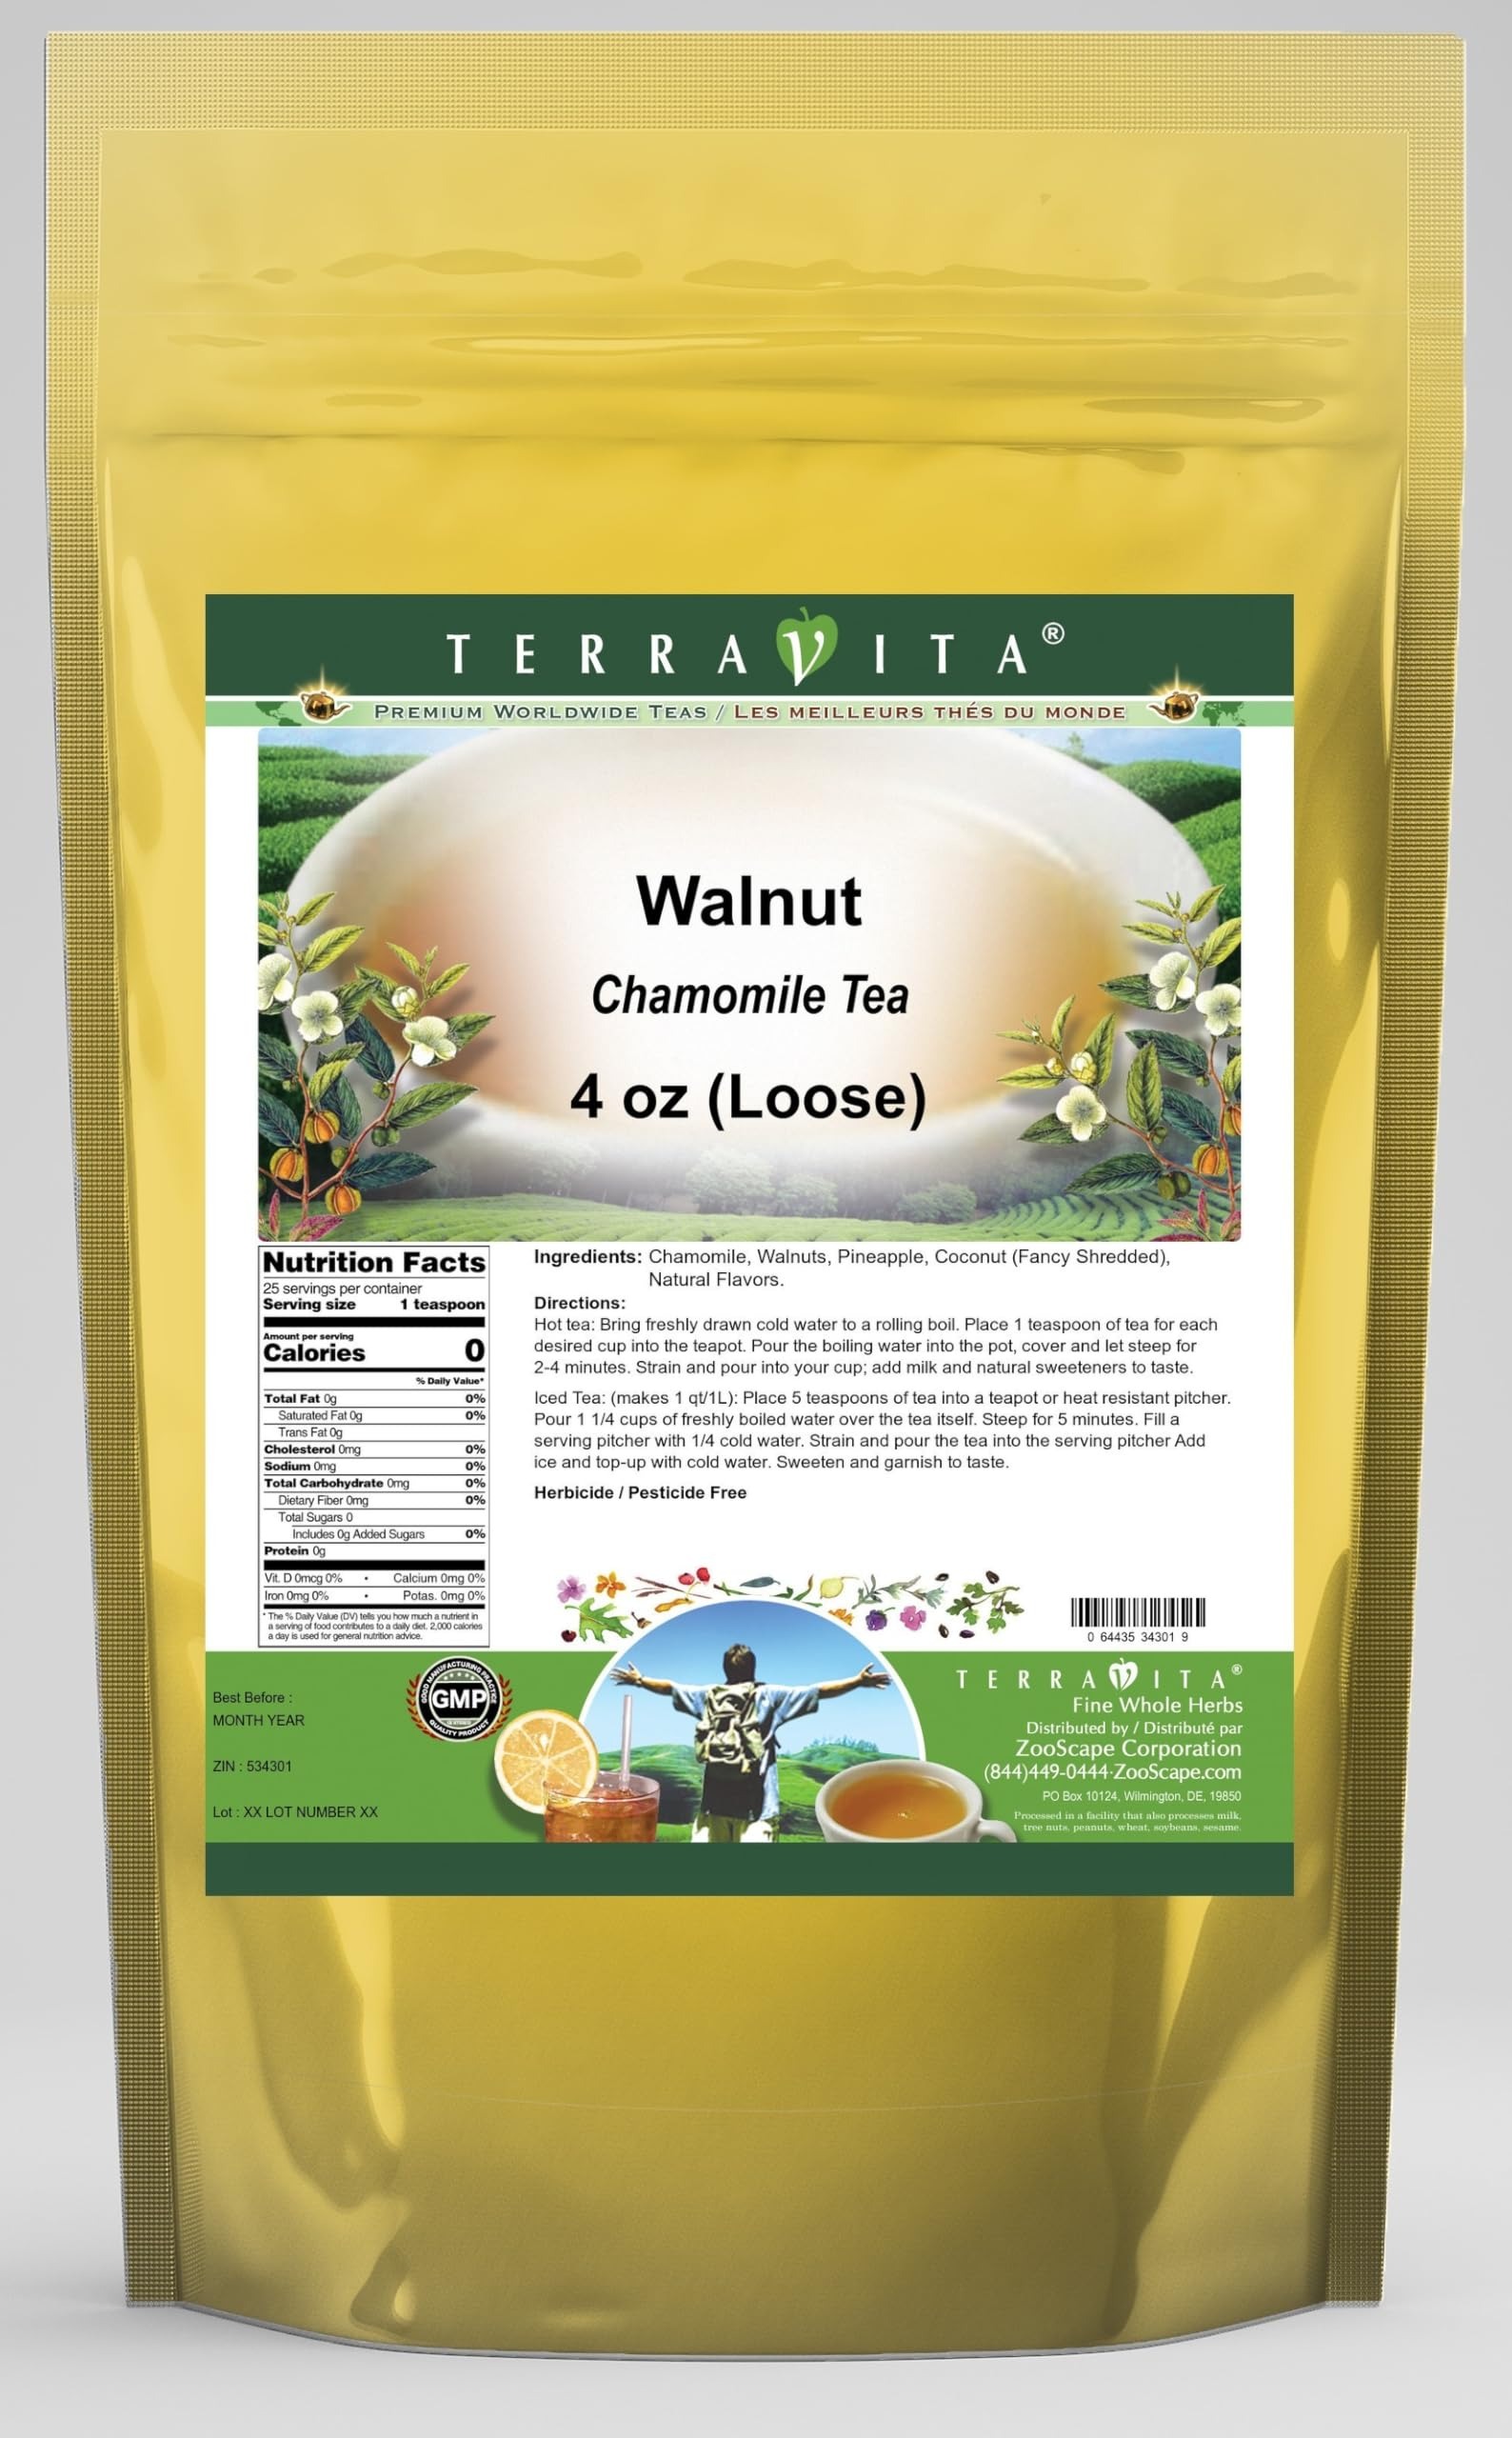
Item Name: Walnut Chamomile Tea (Loose) (4 oz, ZIN: 534301) - 2 Pack
Bullet Point 1: Our Walnut Chamomile Tea is a delicious flavored Chamomile tea with Walnuts, Pineapple and Coconut that you will enjoy relaxing with anytime! The natural Walnut taste is delicious! - Ingredients: Chamomile tea, Walnuts, Pineapple, Coconut and Natural Walnut Flavor.
Bullet Point 2: No fillers.
Bullet Point 3: Manufacturer: TerraVita
Bullet Point 4: Size: 4 oz
Bullet Point 5: Loose Leaf Chamomile Tea - Packed in a convenient upright pouch!
Product Description: Our Walnut Chamomile Tea is a delicious flavored Chamomile tea with Walnuts, Pineapple and Coconut that you will enjoy relaxing with anytime! The natural Walnut taste is delicious! - Ingredients: Chamomile tea, Walnuts, Pineapple, Coconut and Natural Walnut Flavor. - Hot tea brewing method: Bring freshly drawn cold water to a rolling boil. Place 1 teaspoon of tea for each desired cup into the teapot. Pour the boiling water into the pot, cover and let steep for 2-4 minutes. Strain and pour into your cup; add milk and natural sweeteners to taste. - Iced tea brewing method: (to make 1 liter/quart): Place 5 teaspoons of tea into a teapot or heat resistant pitcher. Pour 1 1/4 cups of freshly boiled water over the tea itself. Steep for 5 minutes. Fill a serving pitcher with 1/4 cold water. Strain and pour the tea into the serving pitcher Add ice and top-up with cold water. Sweeten and garnish to taste. - TerraVita is an exclusive line of premium-quality, natural source products that use only the finest, purest and most potent ingredients found around the world. TerraVita is hallmarked by the highest possible standards of purity, potency, stability and freshness. All of our products are prepared with the highest elements of quality control, from raw materials through the entire manufacturing process, up to and including the moment that the bottles or bags are sealed for freshness and shipped out to you. Our highest possible standards are certified by independent laboratories and backed by our personal guarantee. - TerraVita exists to meet and ensure your family's health and wellness without the harmful effects of chemicals and health products. We strive to make all of our products affordable and reliable and are constantly searching the market to maintain our affordability and
Value: 8.0
Unit: Ounce

Price: 34.81